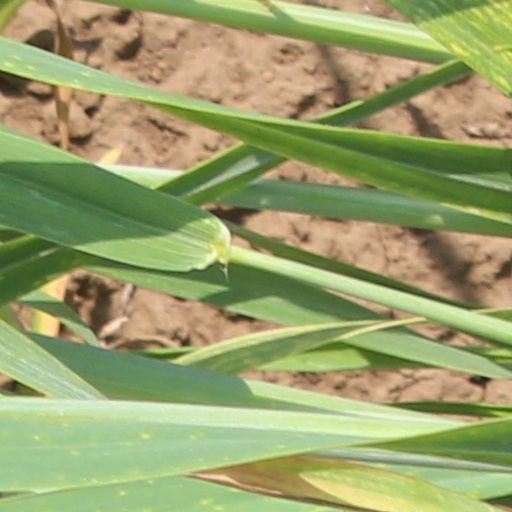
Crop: wheat